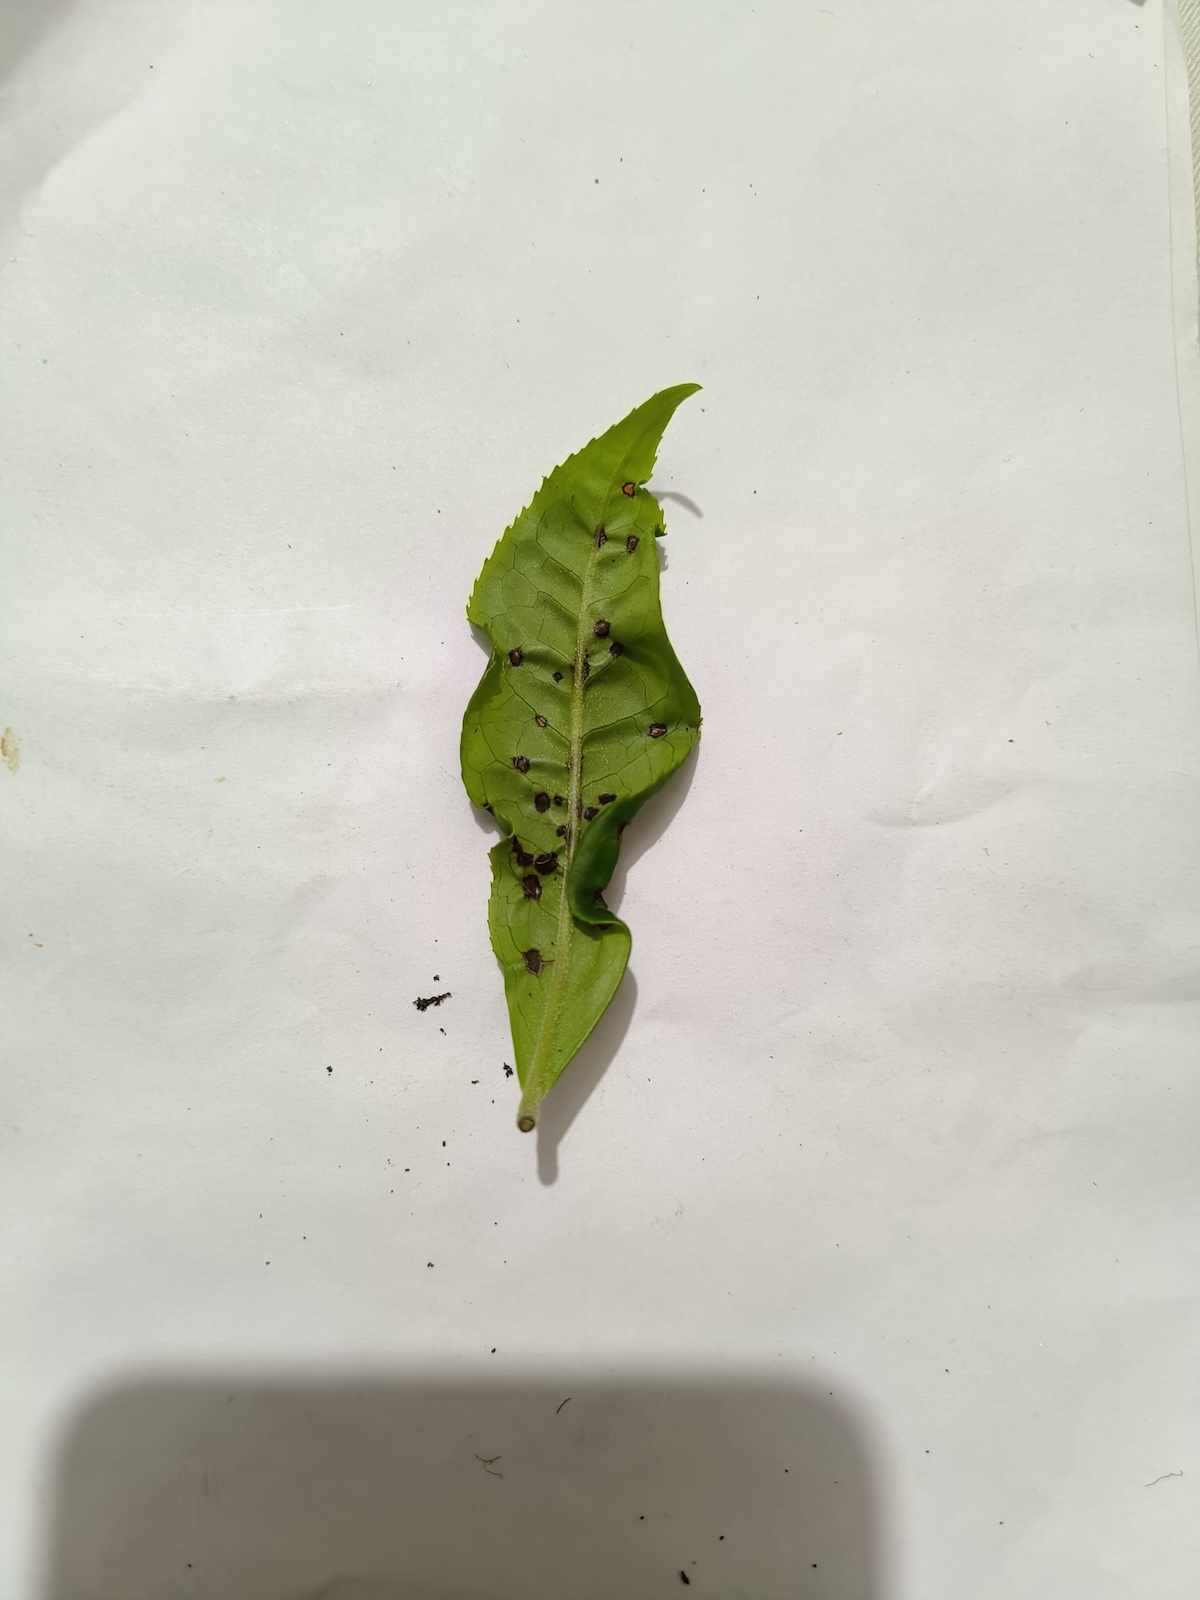
Label: Helopeltis